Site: brandenburg
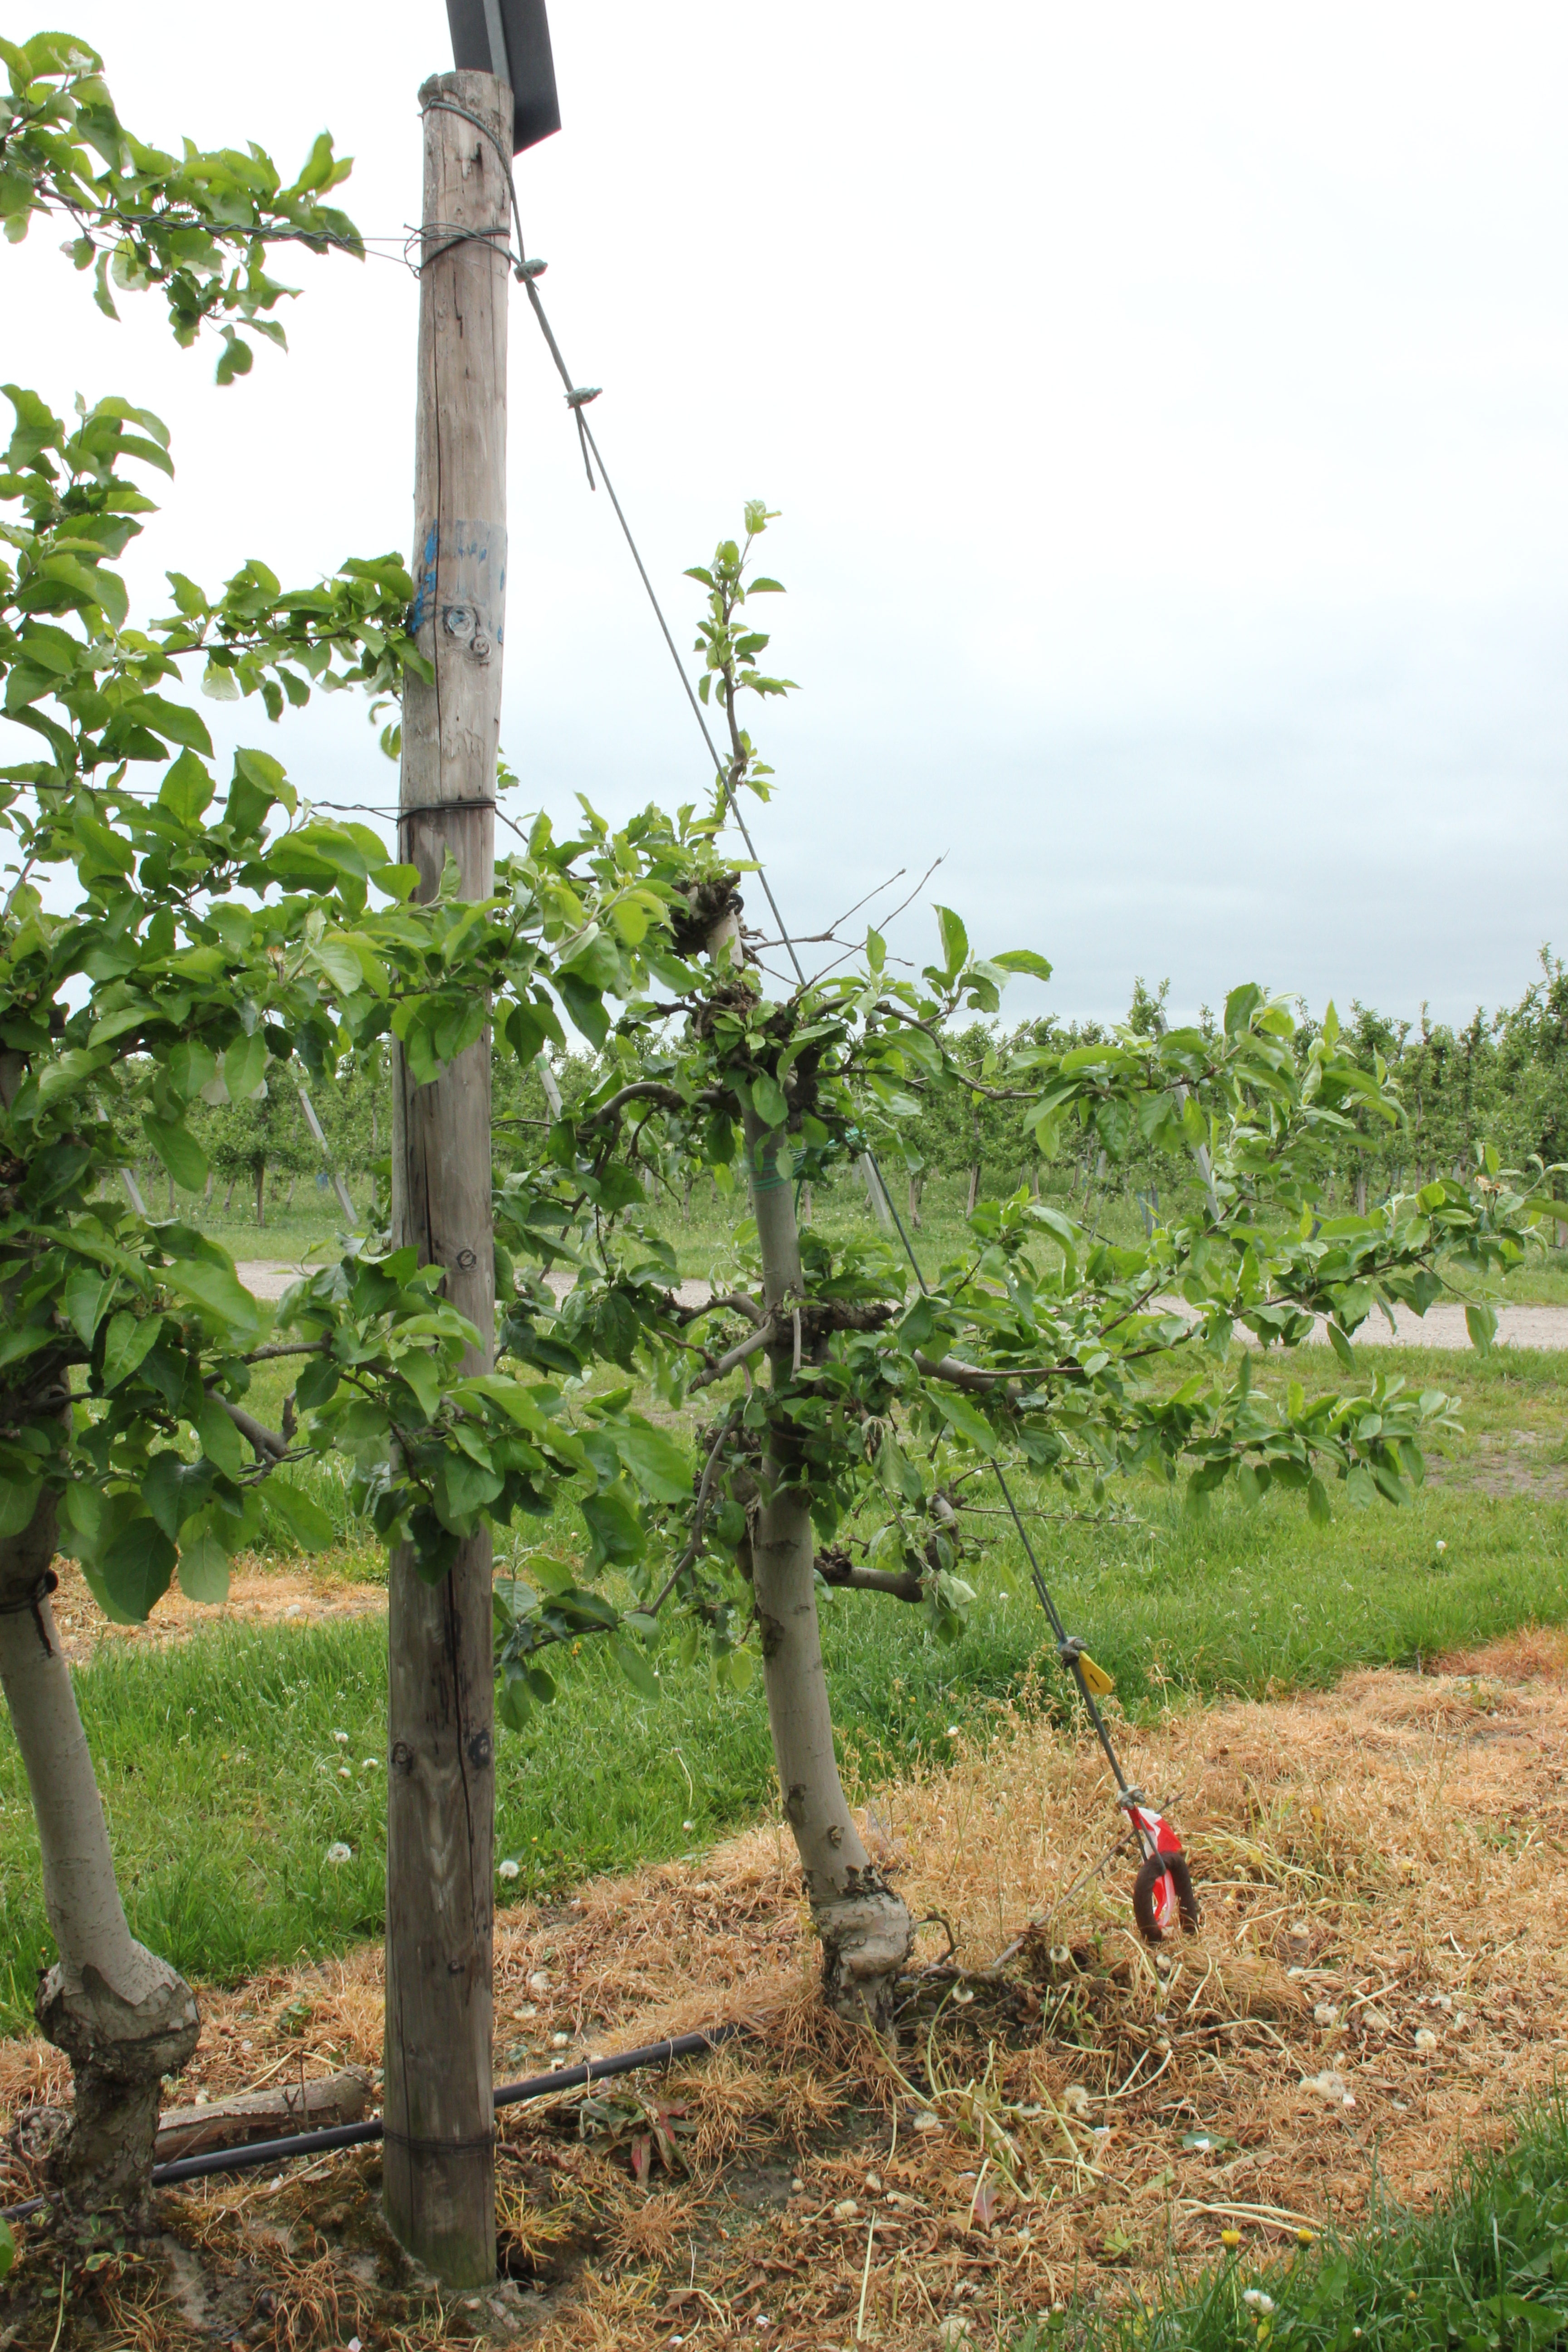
Growth stage (BBCH 67): Flowering